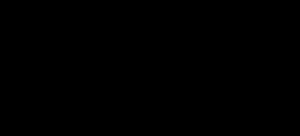
Les flavonolignanes sont des composés de types polyphénols constitués d'un flavonoïde et d'une lignane.